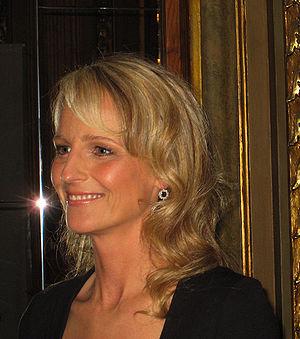
Le Festival international du film de Toronto 2007, 32ᵉ édition du festival, s'est déroulé du 6 au 15 septembre 2007.